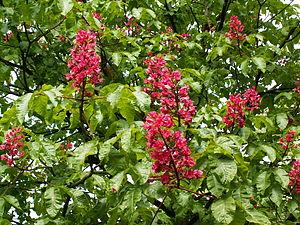
Aesculus est un genre d'arbres de la famille des Sapindaceae comprenant une trentaine d'espèces originaires de l'hémisphère nord. Ce genre comprend les différentes espèces de marronniers et de paviers, souvent cultivés comme arbres d'ornement.